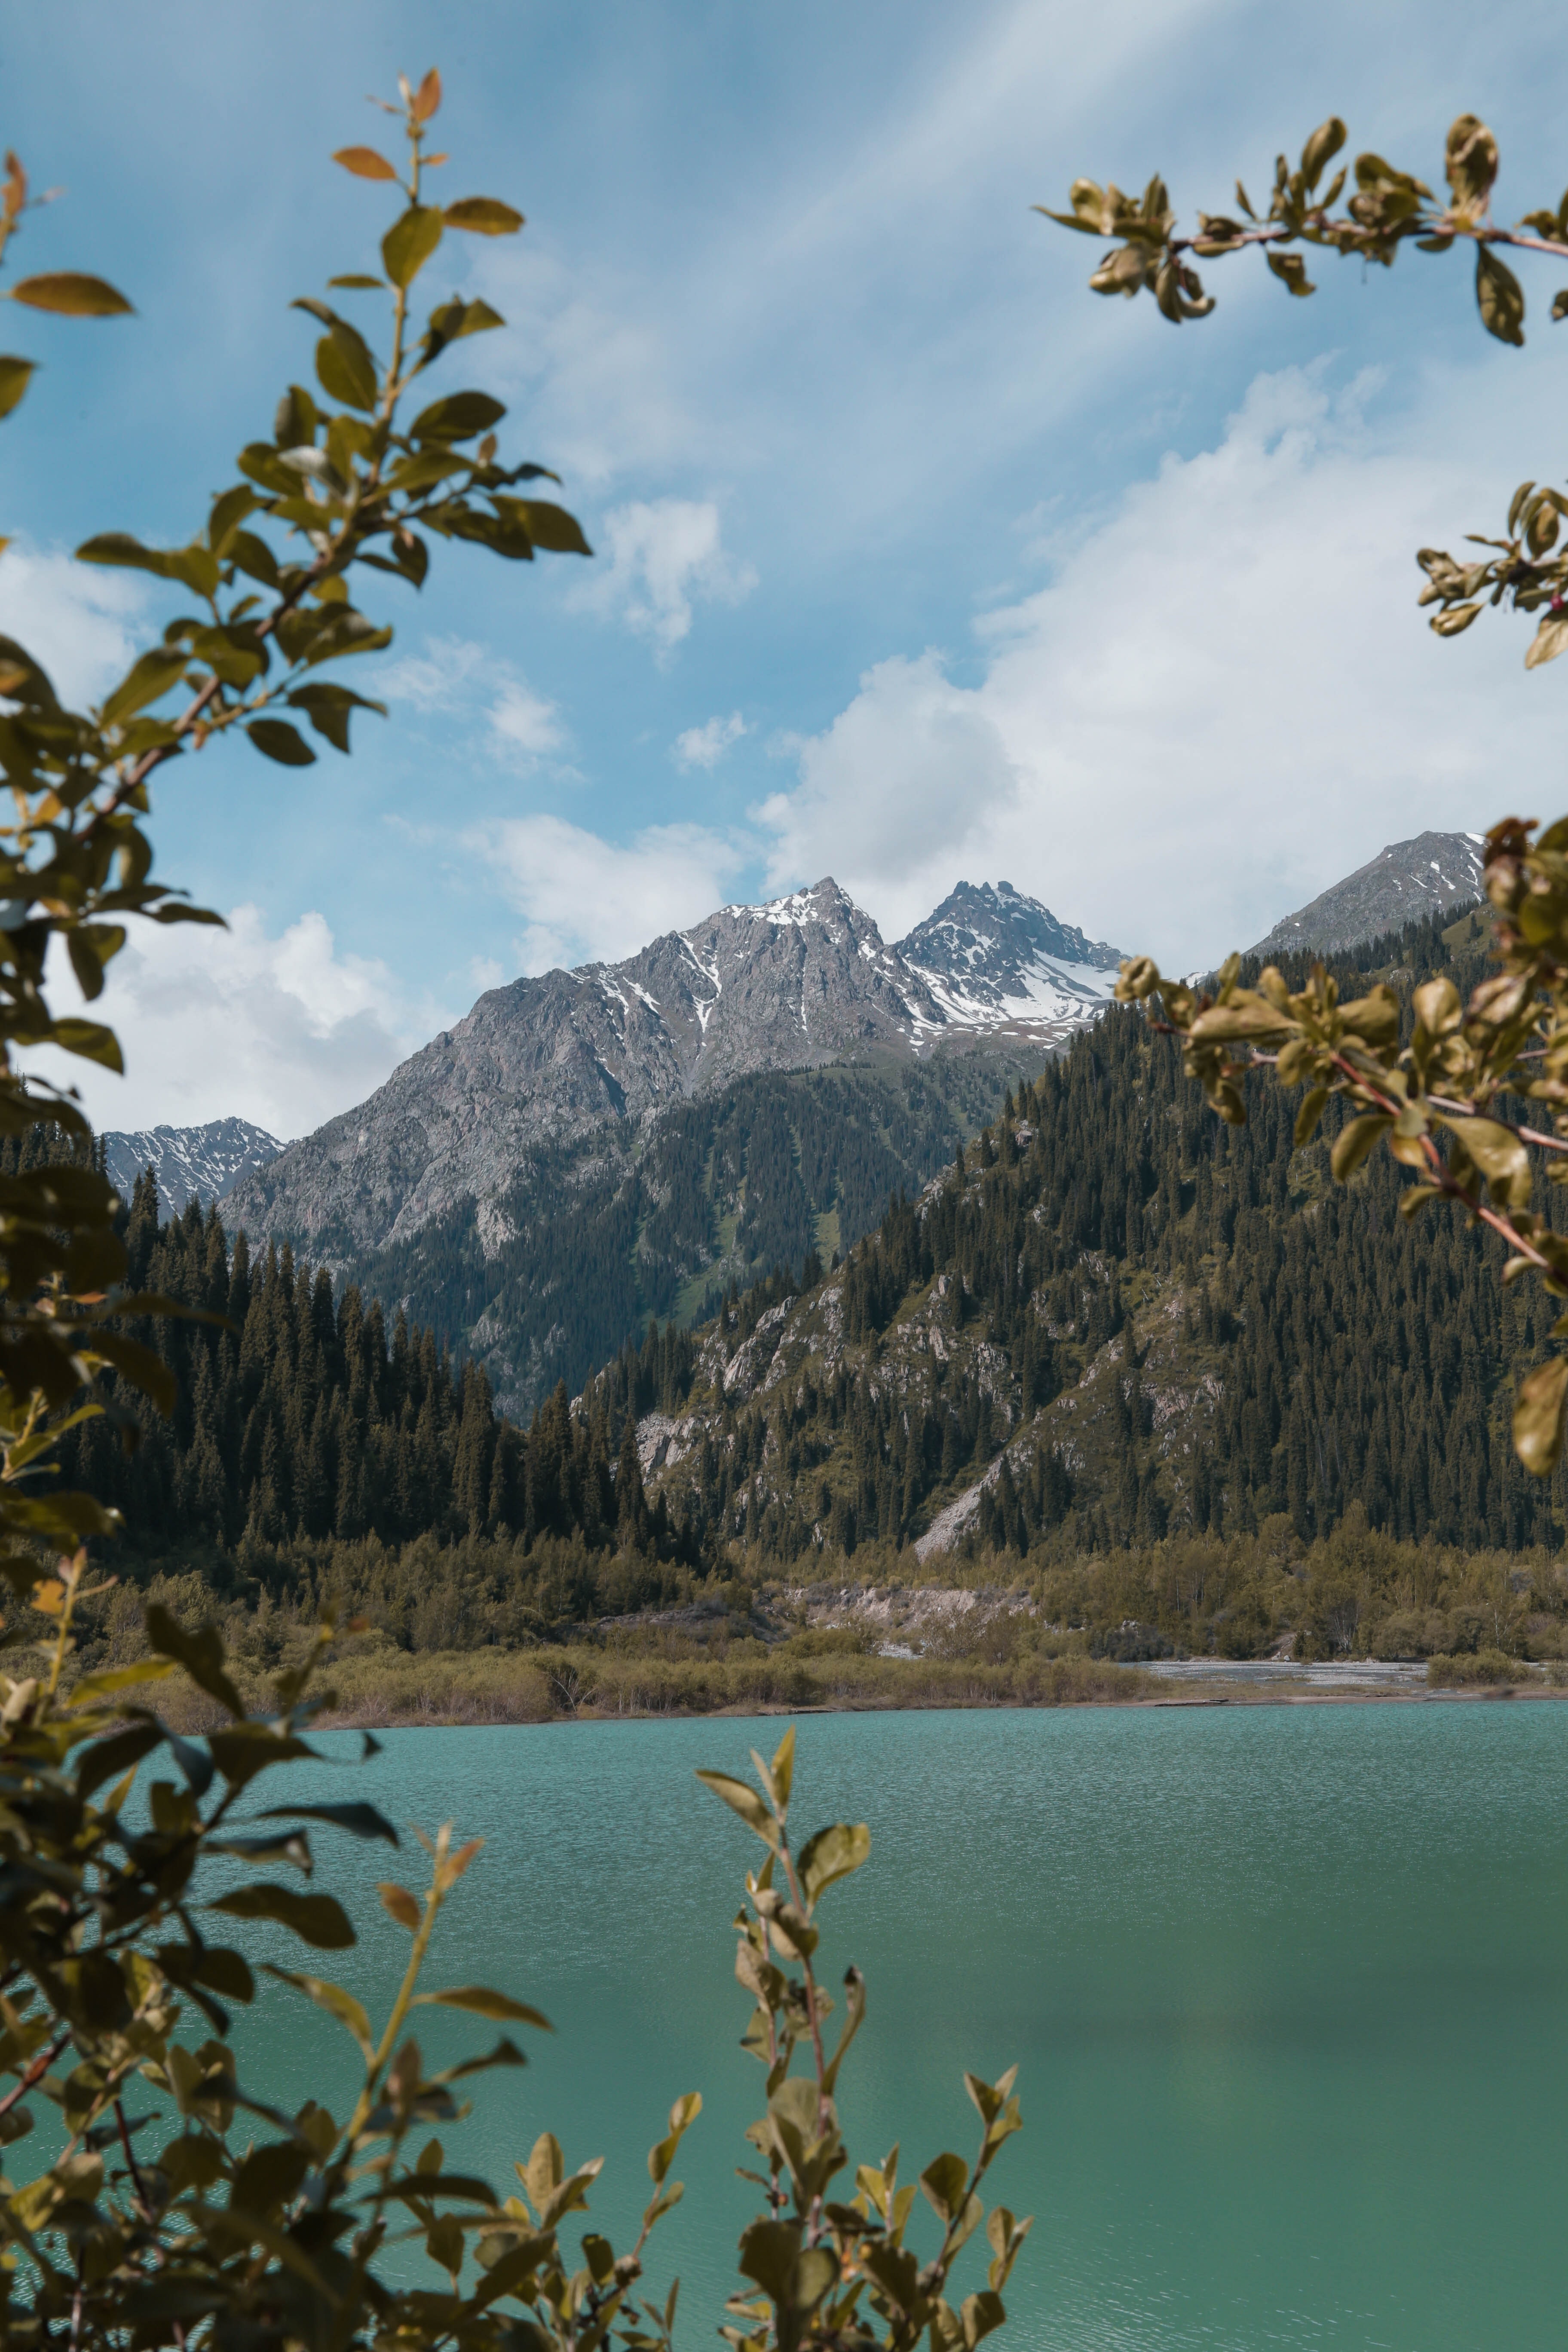
nature, mountainous landforms, mountain, natural landscape, mountain range, wilderness, sky, lake, alps, tree, bank, reflection, plant, national park, river, landscape, mount scenery, valley, reservoir, glacial lake, watercourse, cloud, moraine, hill station, fell, hill, tarn, pine family, wildflower, flower, tourism, forest